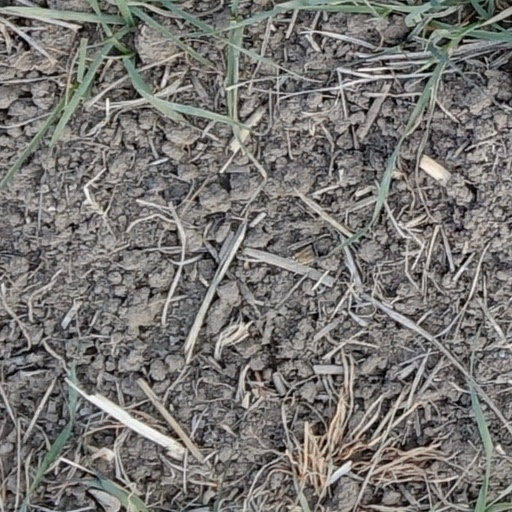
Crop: wheat